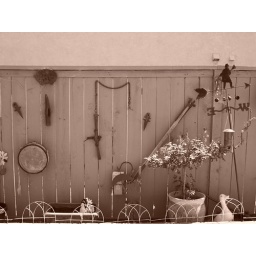
This is the fence in my back yard. This is all stuff my dad acquired during rock hounding excursions.